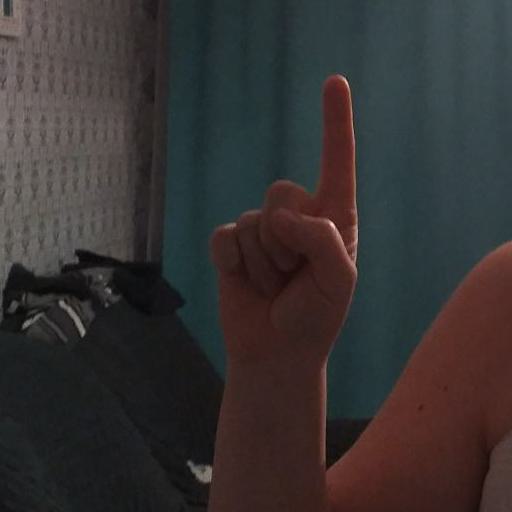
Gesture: one